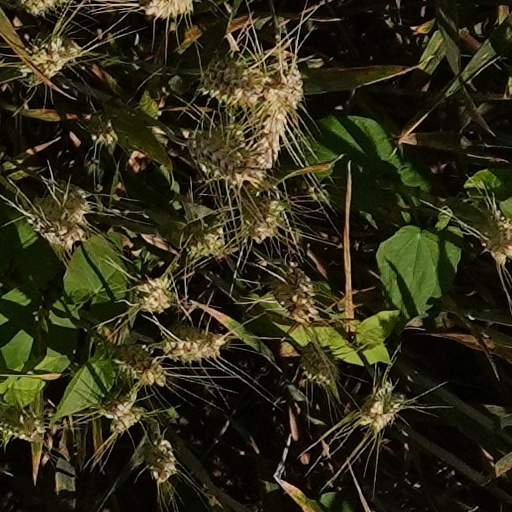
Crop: wheat